Jacques d'Arthois

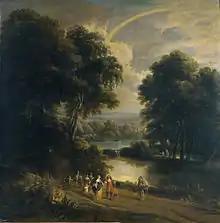
"Landscape along a river"

He married Maria Sampels with whom he had eight children. Their son Jan Baptist became a landscape painter in the style of his father. Jacques d'Arthois had his own workshop and took on pupils, among them his brother Nicolaes (1617–?), his son Jan Baptist (1638 – after 1657), Alexander van Herssen, Philip van Dapels and Cornelis van Empel. The Antwerp landscape painter Cornelis Huysmans claimed he spent two years in the workshop of d'Arthois but there is no documentary evidence which corroborates this.